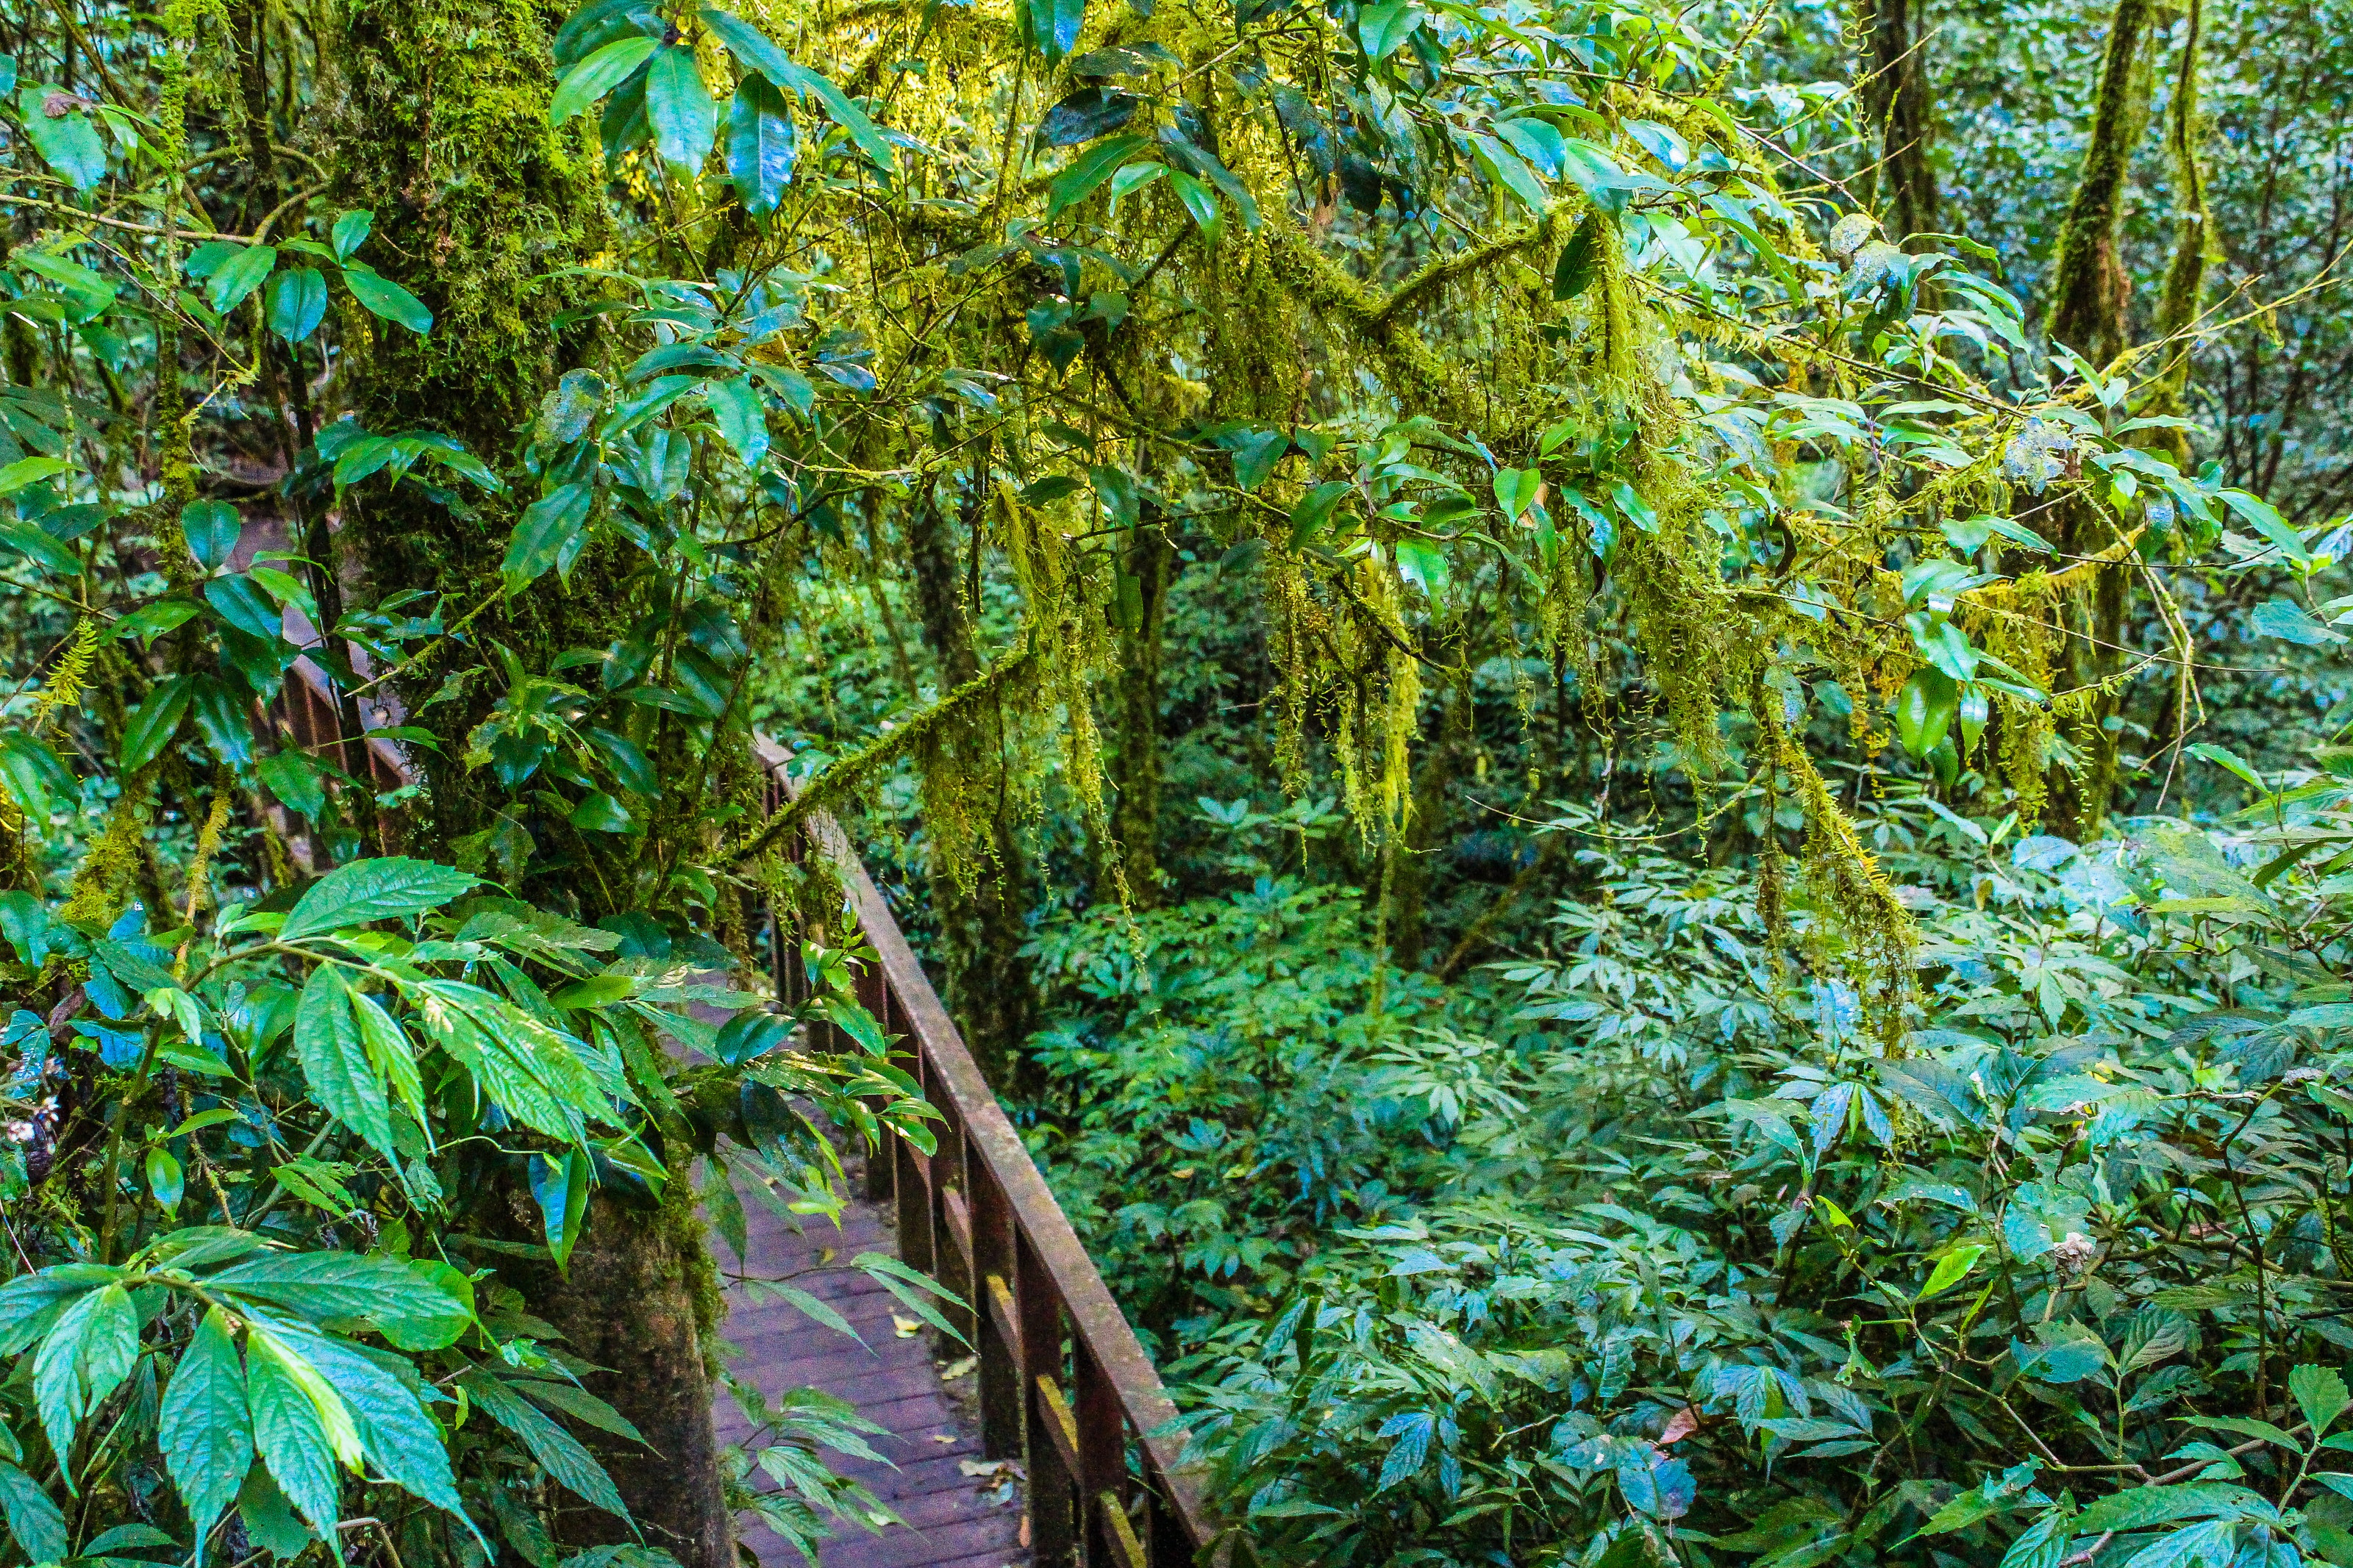
vegetation, tree, forest, natural environment, jungle, plant, rainforest, nature reserve, biome, terrestrial plant, valdivian temperate rain forest, leaf, old growth forest, tropical and subtropical coniferous forests, botany, woody plant, Northern hardwood forest, temperate broadleaf and mixed forest, flower, woodland, vascular plant, national park